Pietro Respighi

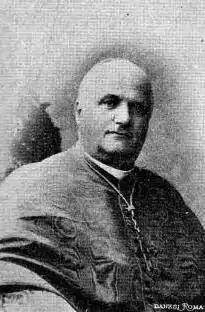
Respighi circa 1895.

Pietro Respighi S.T.D. JUD (22 September 1843 – 22 March 1913) was an Italian Catholic prelate who served as Archpriest of the Basilica of Saint John Lateran and vicar general of Rome. He was made a cardinal in 1899.